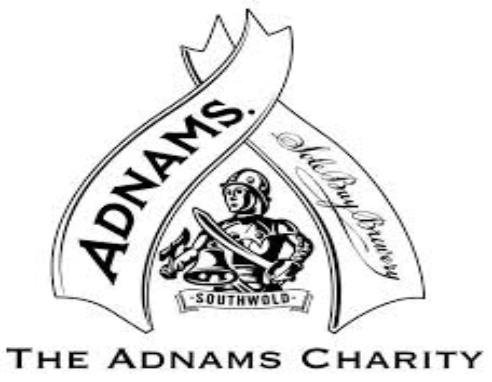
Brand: Adnams
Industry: Food